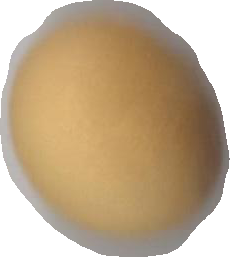
Variety: Grobogan